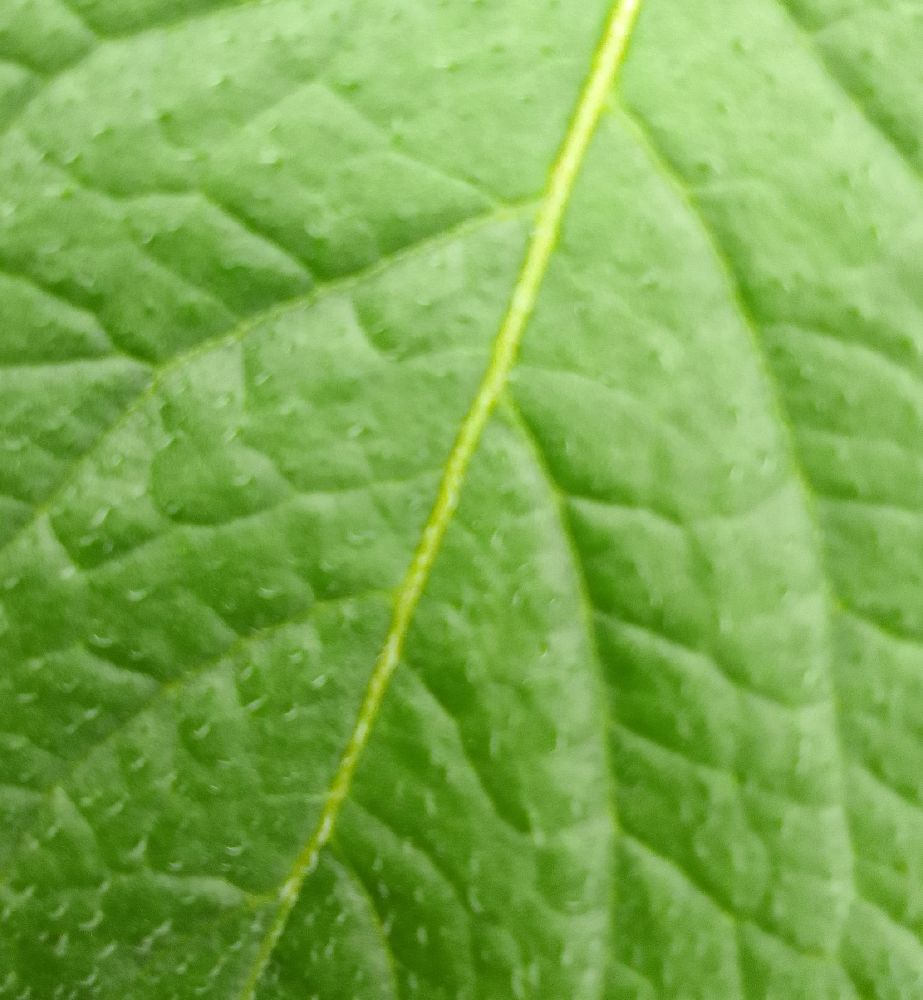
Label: Healthy